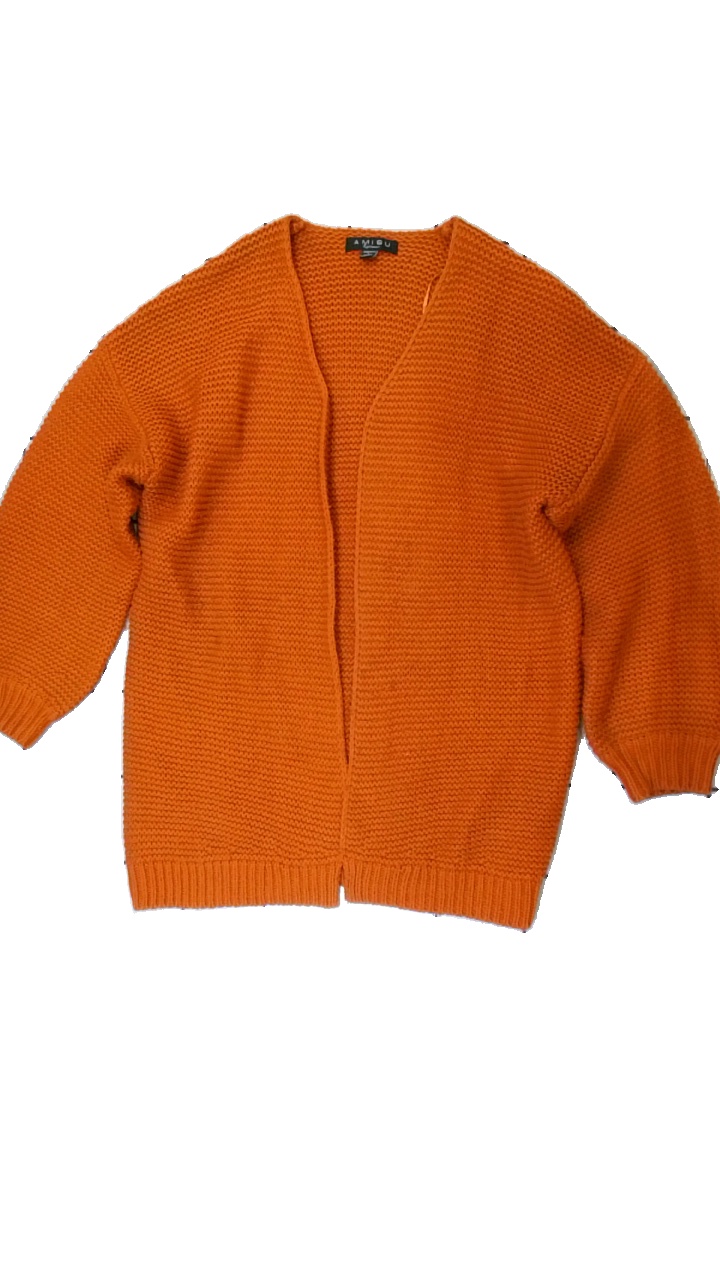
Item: Cardigan (Ladies)
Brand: Amisu (new Yorker)
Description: orange kofta med noppror
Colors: Orange
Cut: Regular
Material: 100% acrylic
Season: All
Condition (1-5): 3
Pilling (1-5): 3
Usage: Export
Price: <50